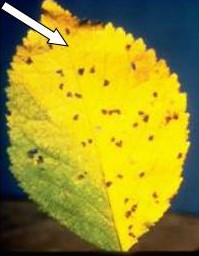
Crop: cherry
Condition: spot